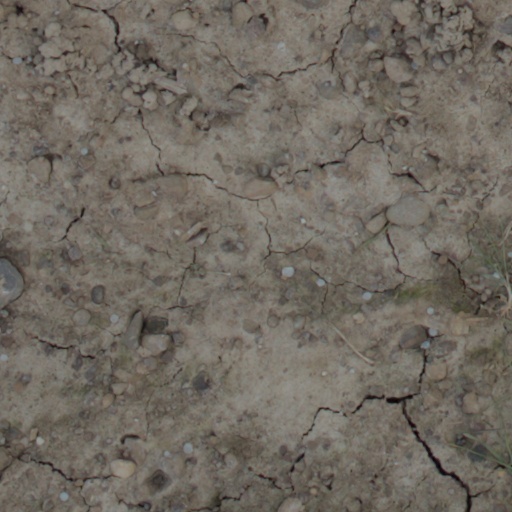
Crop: wheat